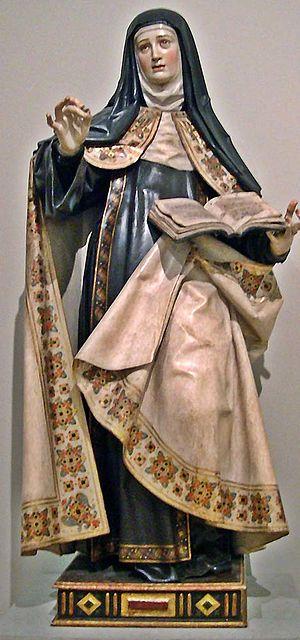
Sainte Thérèse d'Avila, sculpture polychromée en bois, maintenant exposée à le Musée Nacional de Escultura, à Valladolid (l'Espagne) Gregorio fernández (1576–1636) Date of birth/death15761636Location of birth/deathGalicia (Spain)Valladolid (Spain)Work periodBaroqueWork locationValladolid, Salamanca (Spain)
Le musée national de la Sculpture se trouve dans la ville de Valladolid. Il abrite des œuvres réalisées entre le bas Moyen Âge et le XIXᵉ siècle ainsi qu'un grand nombre de toiles de maîtres. Il est particulièrement renommé pour sa collection de sculpture polychrome de la Renaissance et du baroque espagnol, considérée comme l'une des plus originales d’Europe.
Barbe Jeanne Avrillot, épouse de Pierre Acarie, née à Paris le 1ᵉʳ février 1566, morte à Pontoise le 18 avril 1618. Animatrice d'un cercle religieux, elle introduit en France l'ordre des Carmes déchaux. Après la mort de son mari, elle entre au Carmel sous le nom de Marie de l'Incarnation. Grande mystique, elle est la première stigmatisée française officiellement reconnue.